Luge at the 2010 Winter Olympics – Men's singles

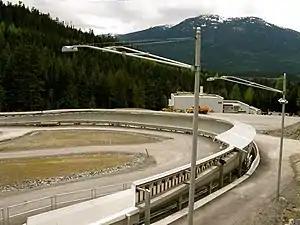
The Whistler Sliding Centre in June, 2008

Men's singles luge at the 2010 Olympic Games in Vancouver, Canada was held at the Whistler Sliding Centre in Whistler, British Columbia. The track was constructed between 2005 and 2008, and became the 15th competition-level track in the world. It was certified for competition in sliding sports by the International Luge Federation (FIL) and the International Bobsleigh and Tobogganing Federation (FIBT) in March 2008 in a process called homologation where hundreds of athletes ran the track. This was the first time many competitors at the 2010 Games were able to try the track and begin to develop strategies for it. Canadian athletes hoped that having it open two years before the Games, and having that amount of time to train on it, would give them an advantage in the Games. The Whistler Sliding Centre quickly gained a reputation as among the fastest tracks in the world.